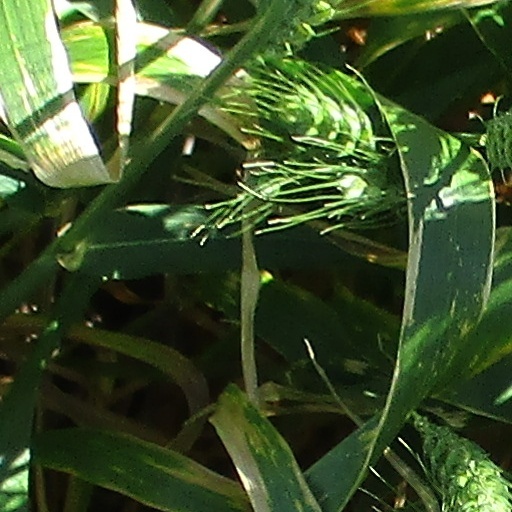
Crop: wheat